Mary II

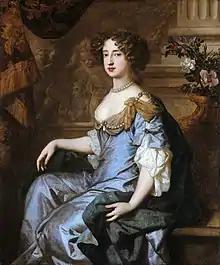
Portrait by Peter Lely, 1677

William and a tearful Mary were married in St James's Palace by Bishop Henry Compton on 4 November 1677. The bedding ceremony to publicly establish the consummation of the marriage was attended by the royal family, with her uncle the King himself drawing the bedcurtains. Mary accompanied her husband on a rough sea crossing to the Netherlands later that month, after a delay of two weeks caused by bad weather. Rotterdam was inaccessible because of ice, and they were forced to land at the small village of Ter Heijde, and walk through the frosty countryside until met by coaches to take them to Huis Honselaarsdijk. On 14 December, they made a formal entry to The Hague in a grand procession.